Marsha Mason

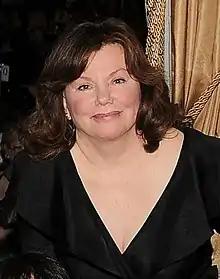
Mason in 2010

She appeared in Charles L. Mee's "Wintertime" at the Second Stage theatre in New York. In August 2005 Mason starred as Hecuba at the Chicago Shakespeare Theater and on Broadway in "Steel Magnolias", with Delta Burke, Frances Sternhagen, Rebecca Gayheart, Lily Rabe and Christine Ebersole. She appeared in "A Feminine Ending" at Playwrights Horizons, and in the Shakespeare Theater Company's performance of "All's Well That Ends Well" in Washington, D.C. Recently, she starred in Lillian Hellman's "Watch on the Rhine" at Arena Stage in Washington, DC and off-Broadway in the Irish Repertory Theatre's production of "Little Gem" which earned her an Outer Critics Circle Award for Outstanding Performance by an Actress in a Play.